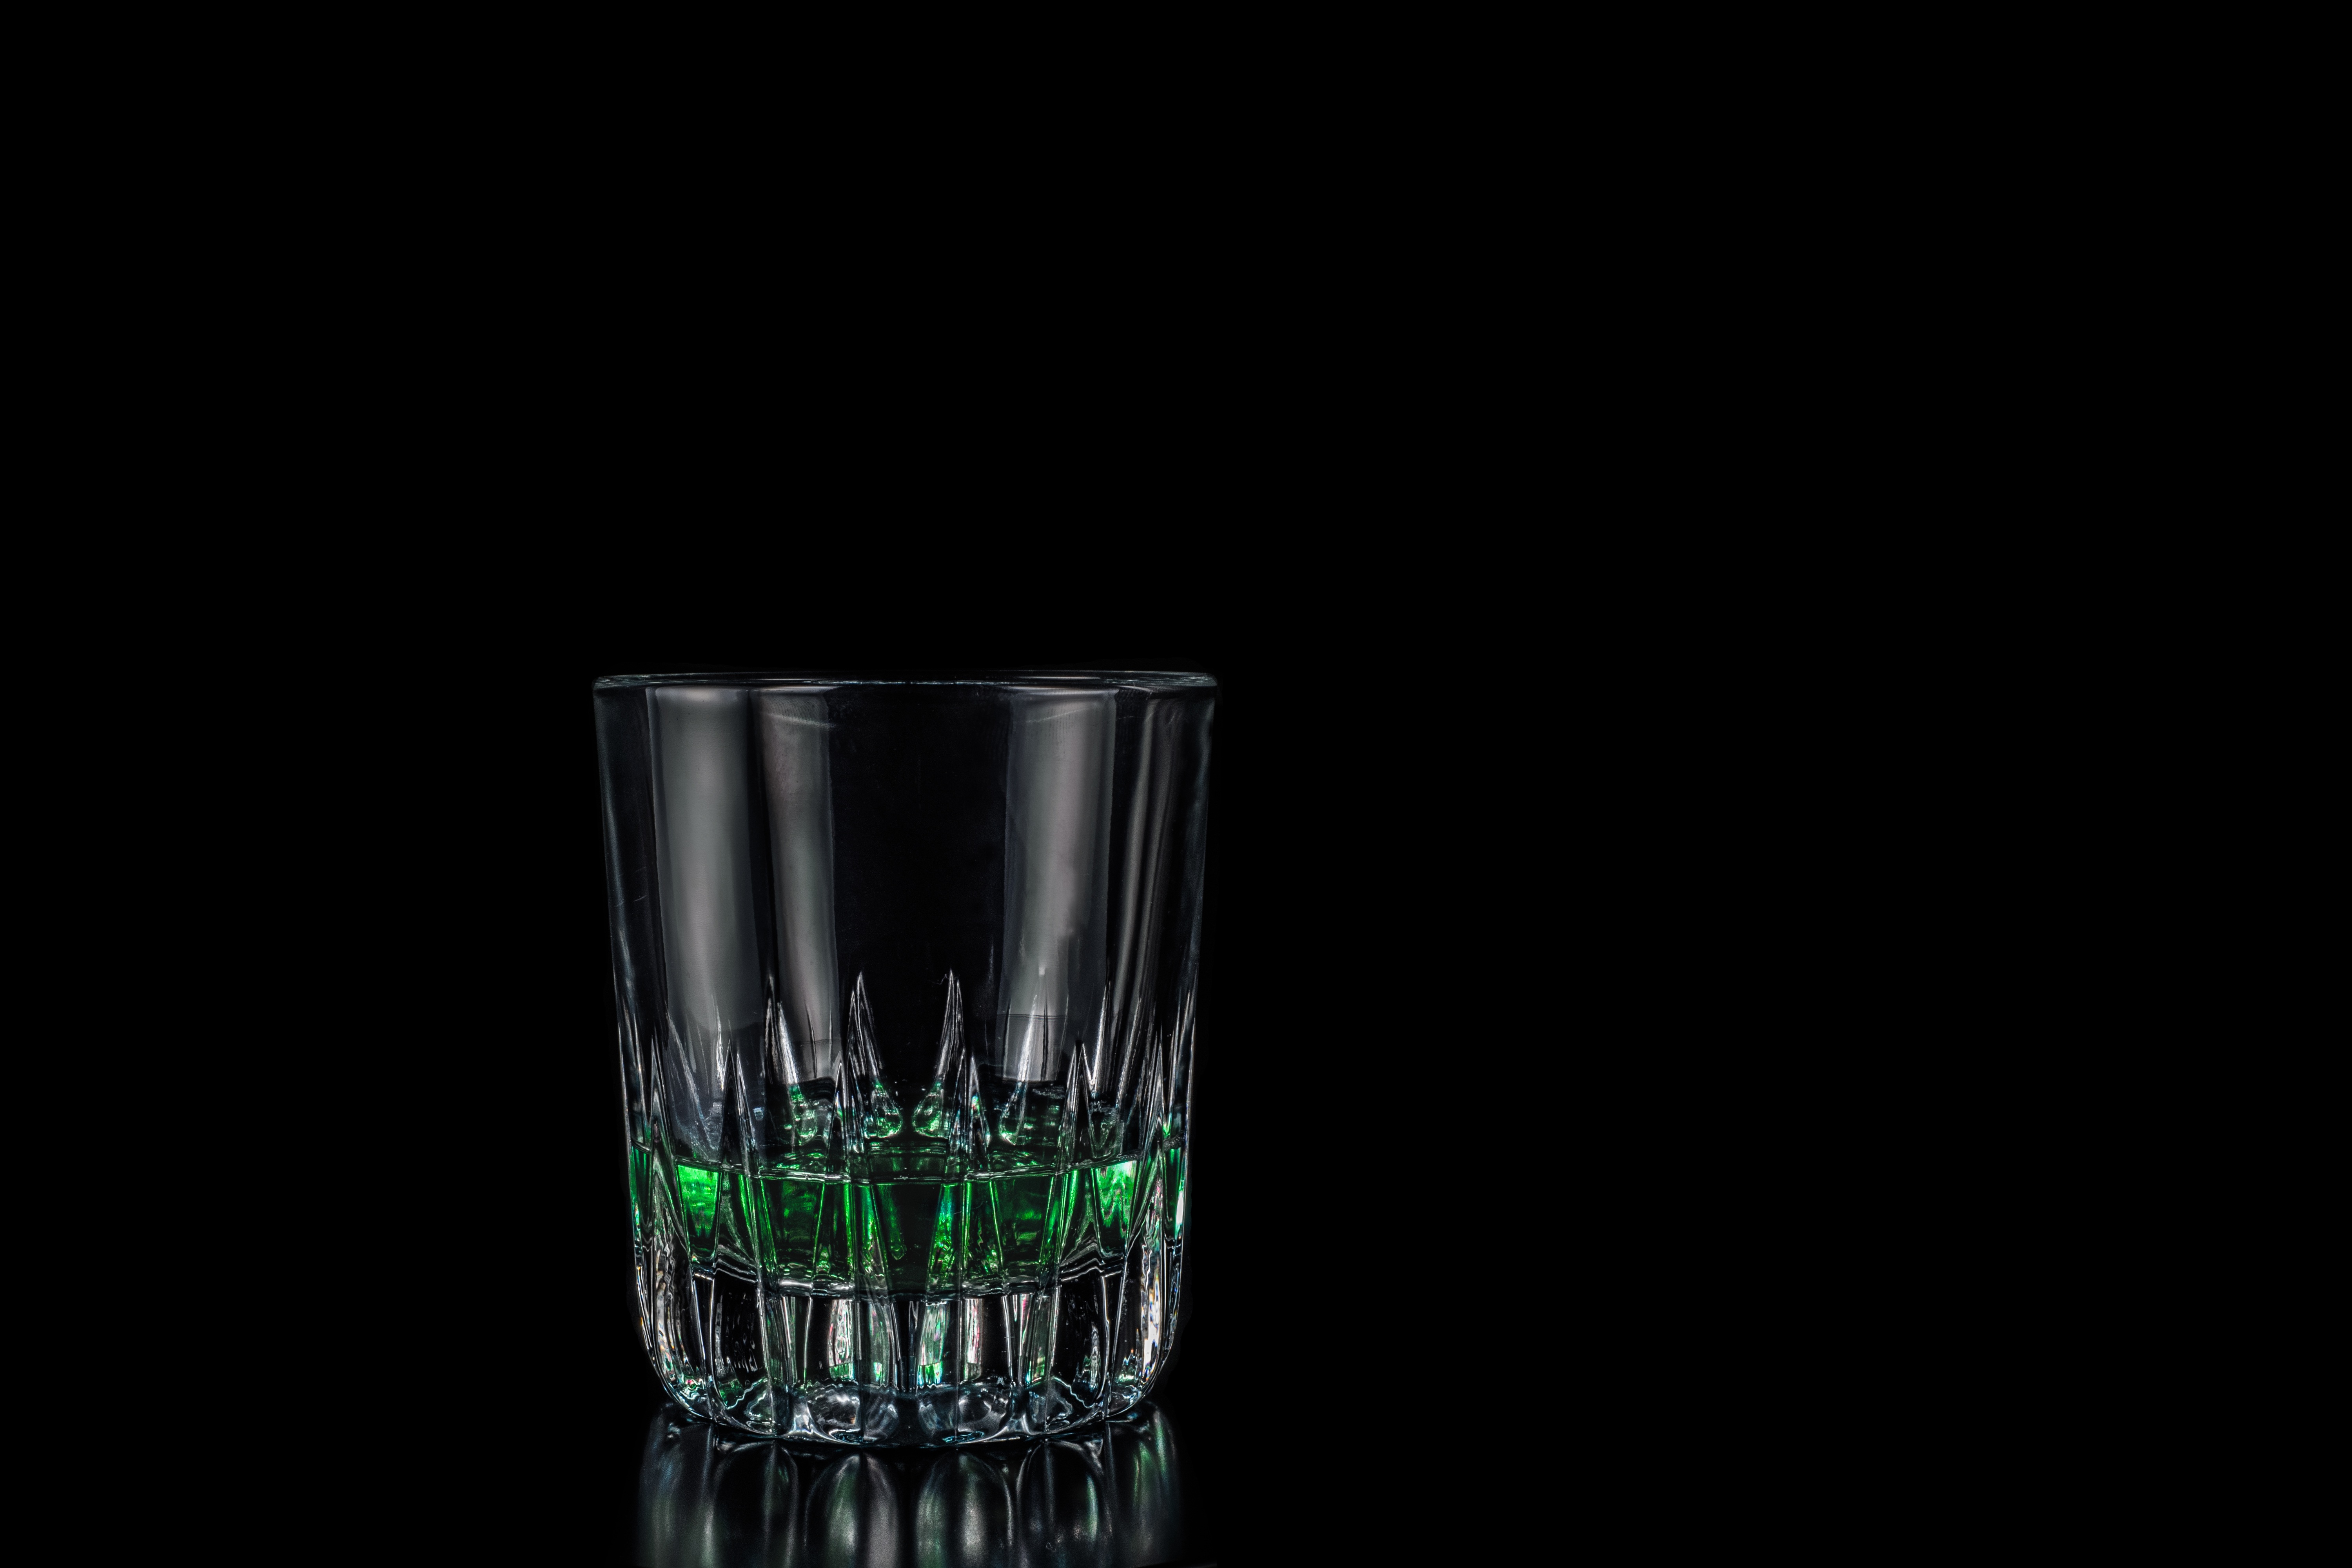
glass, bar, drink, bottle, lighting, alcohol, glass bottle, wine glass, whiskey, background, sw, whisky, champagne, greeting card, rum, aperitif, brandy, beer glass, crystal glass, cut out, whiskey glass, wiskeyglas, distilled beverage, pint us, pint glass, drinkware, old fashioned glass, highball glass